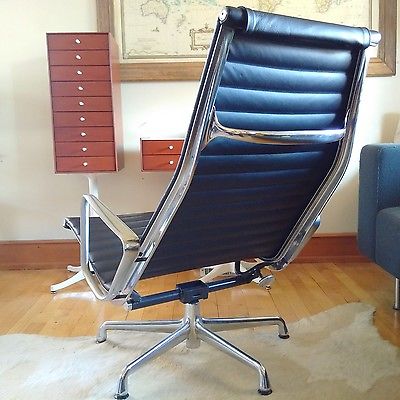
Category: chair